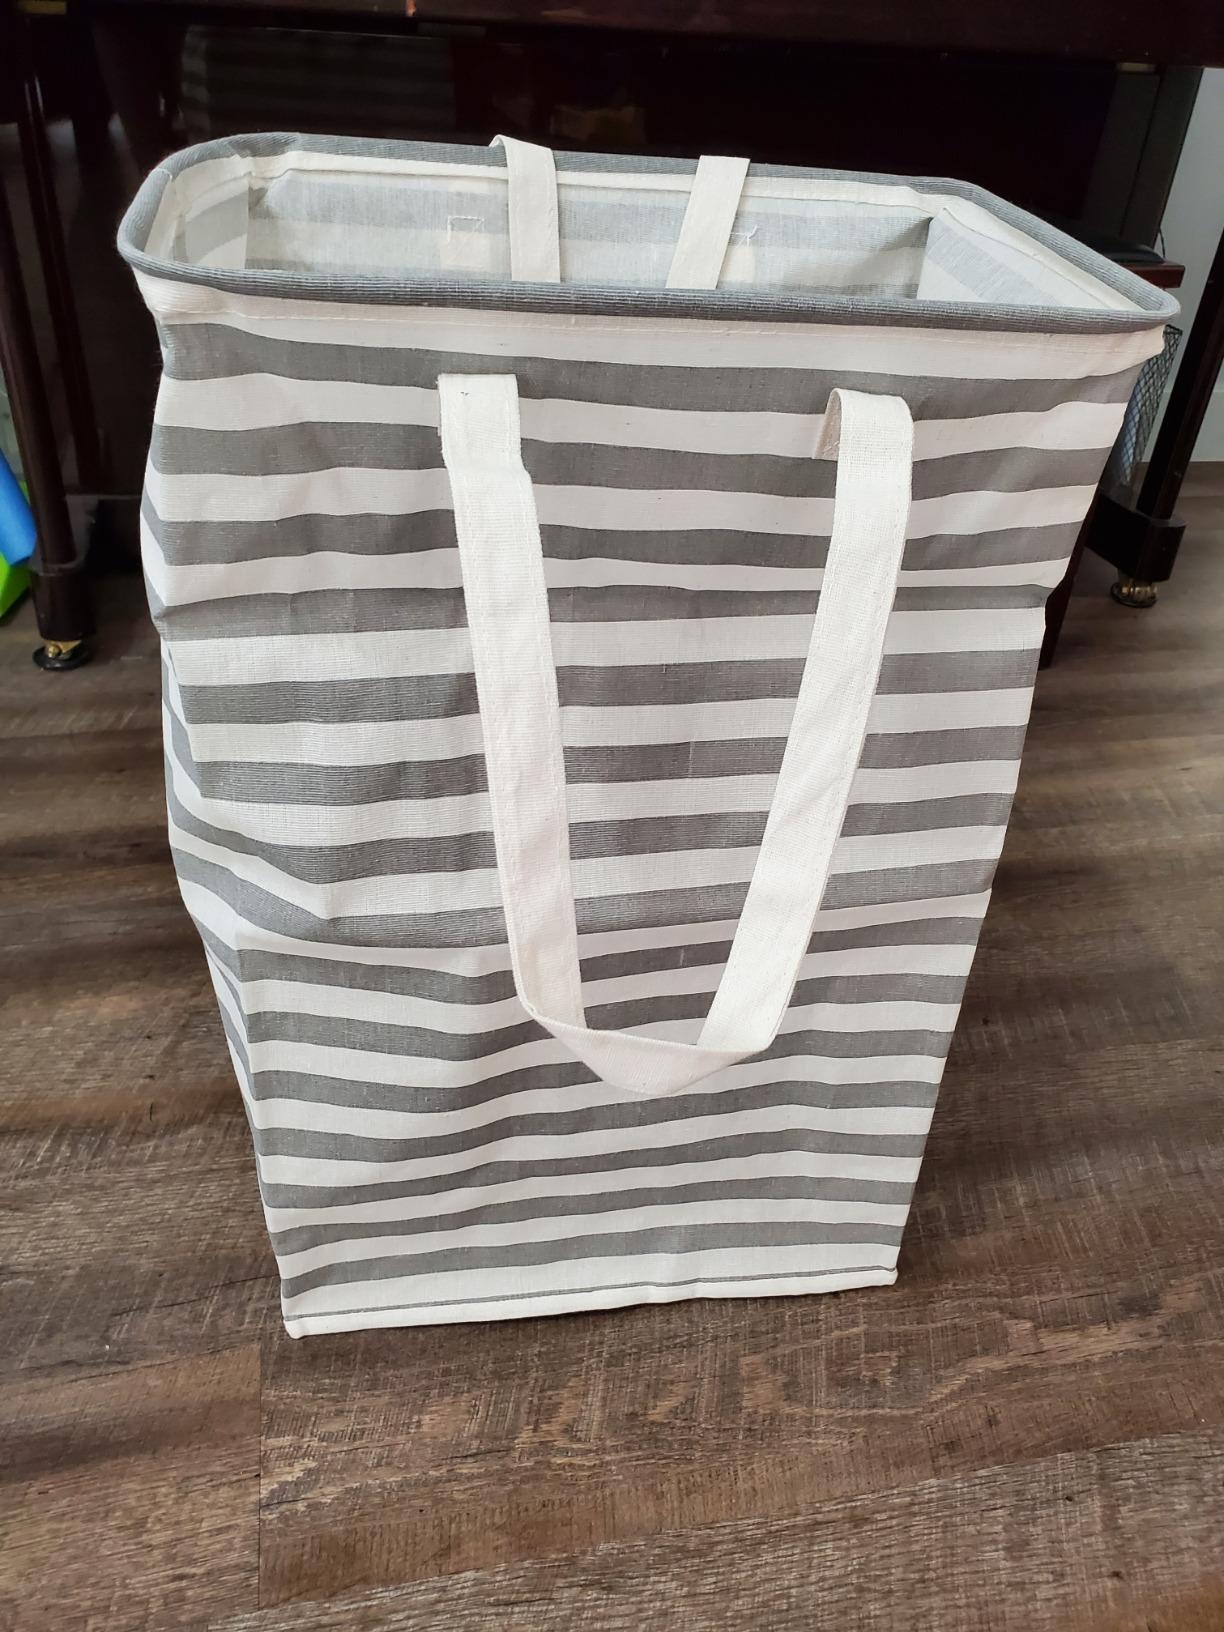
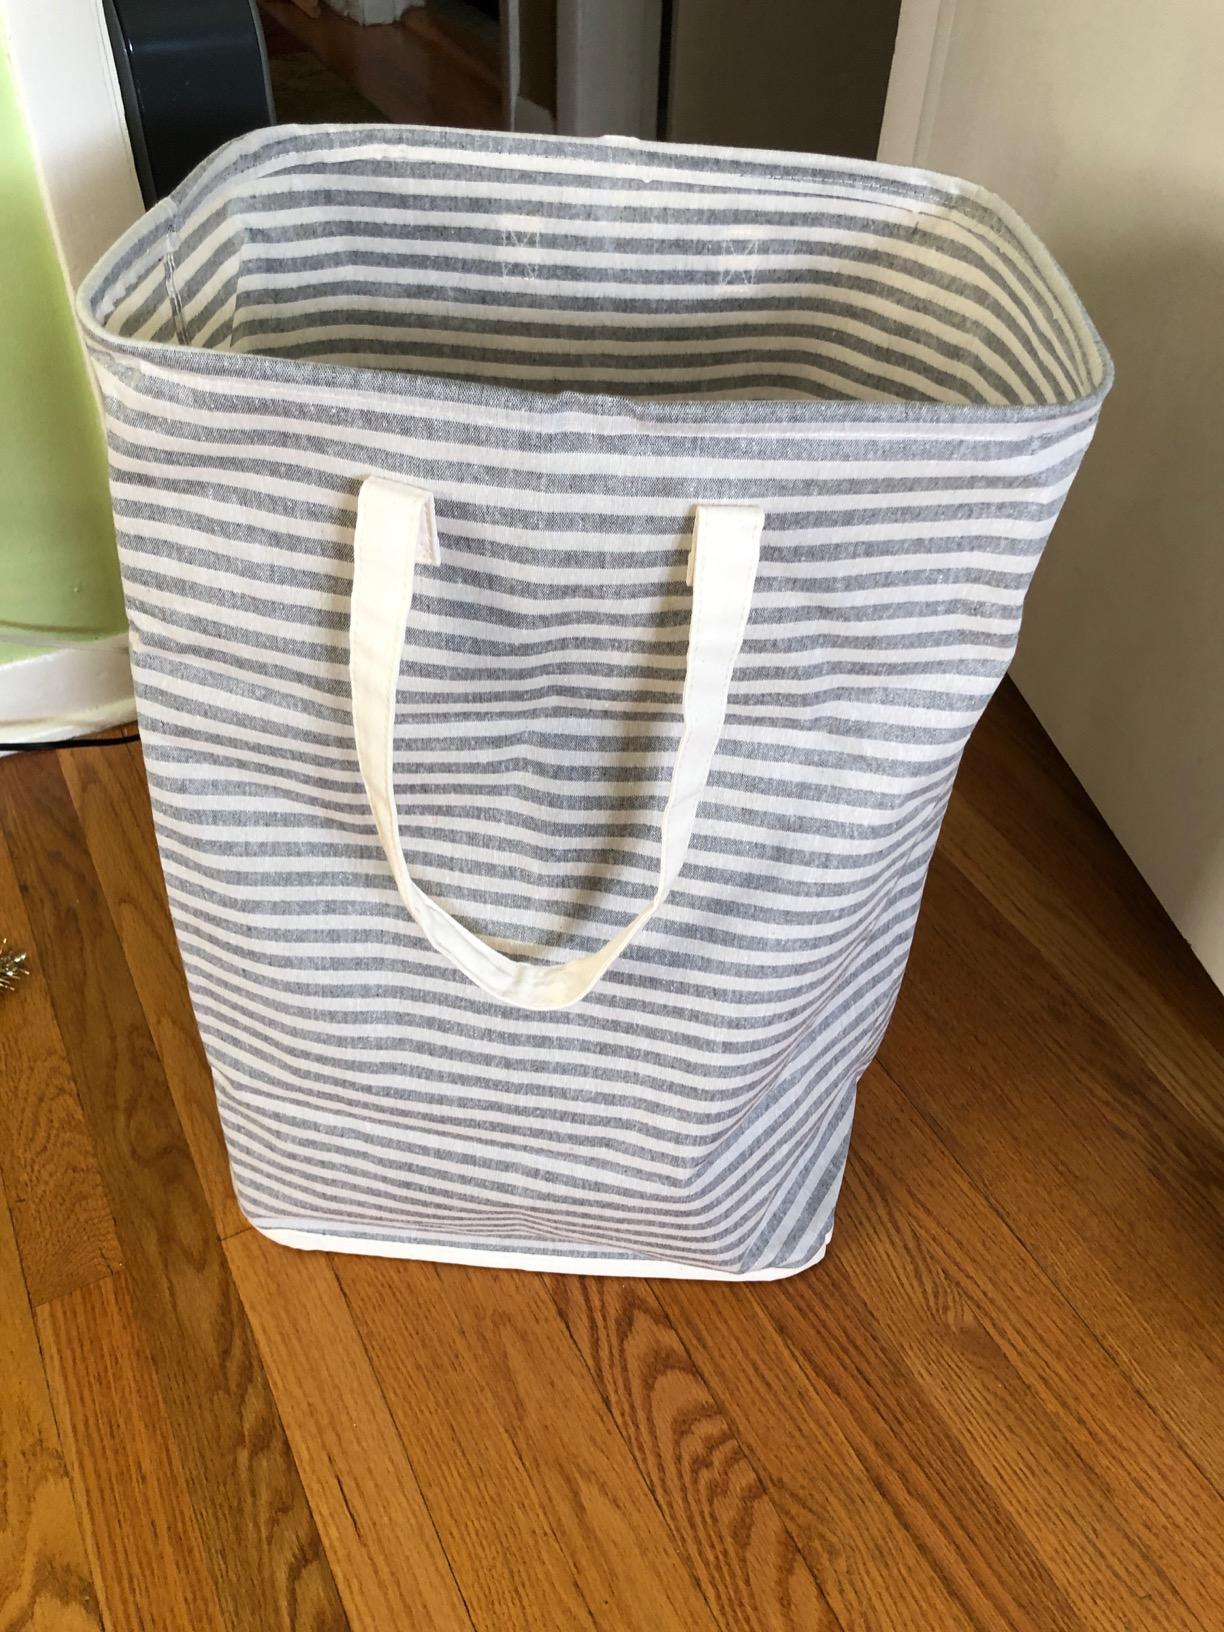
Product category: items_hamper
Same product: no